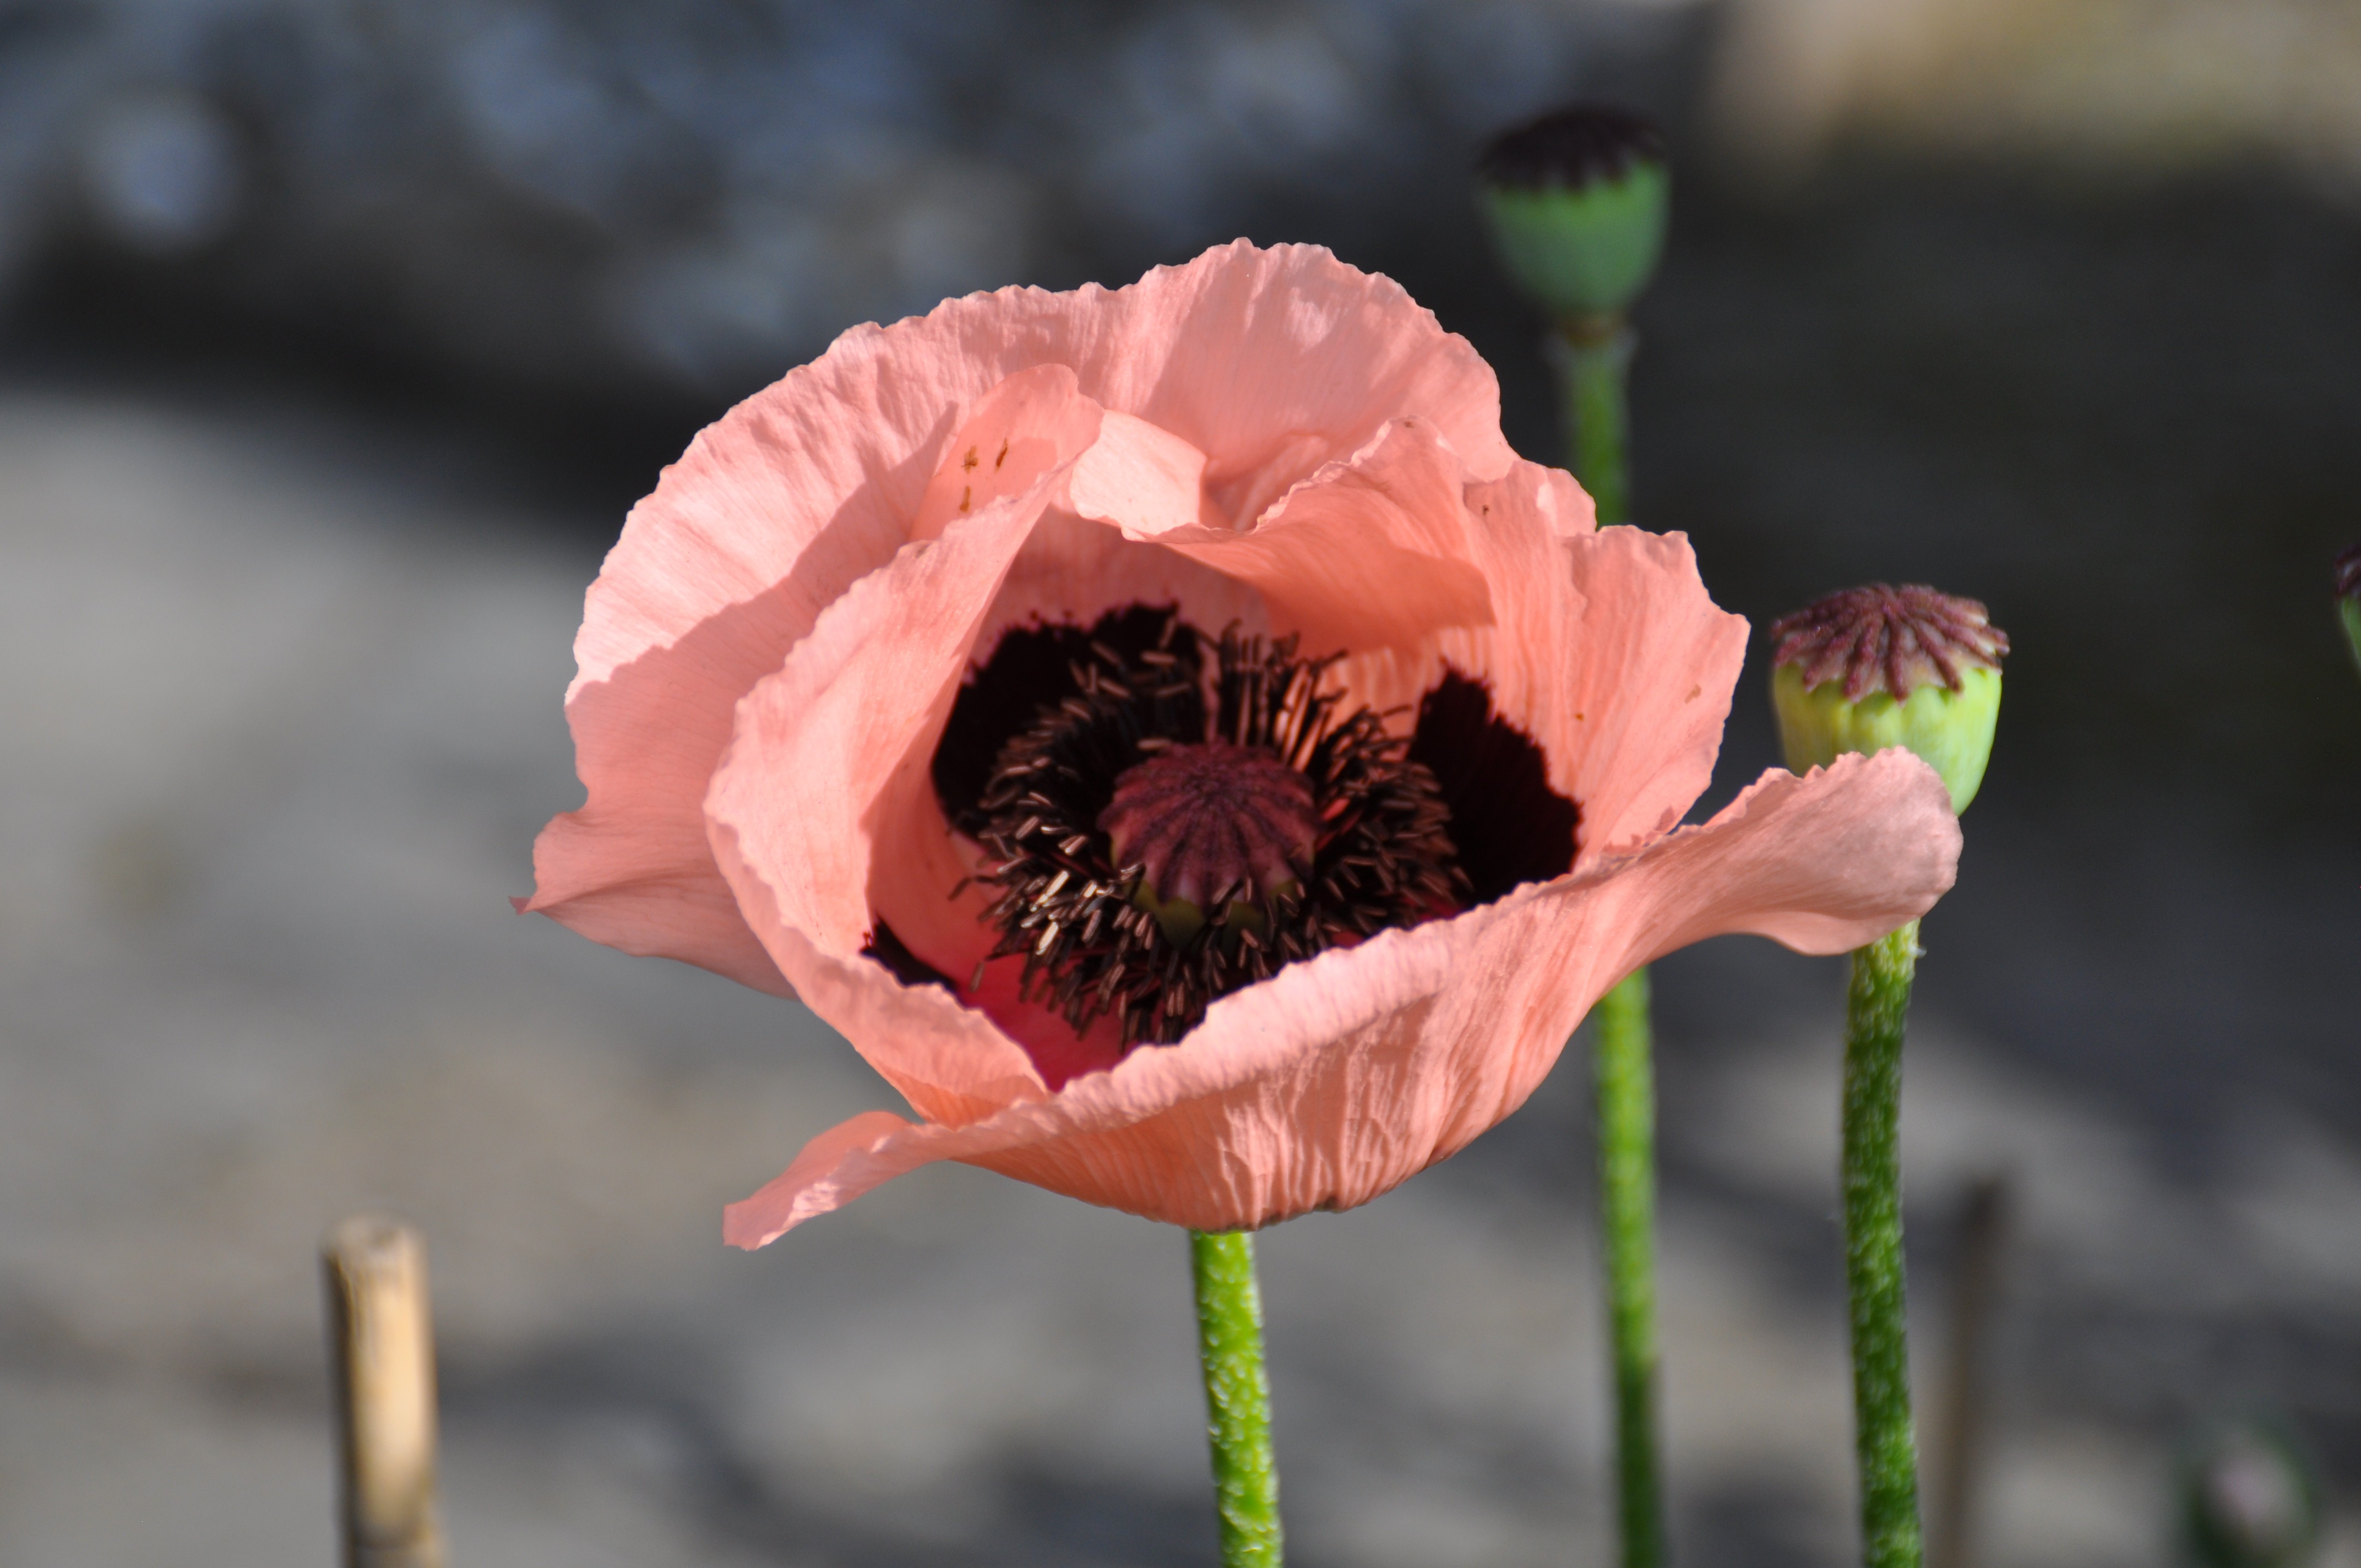
nature, blossom, plant, photography, flower, petal, bloom, red, botany, flora, wildflower, close up, wildflowers, poppy, coquelicot, macro photography, flowering plant, mohngewaechs, plant stem, land plant, poppy family